Jean-Manuel Thetis

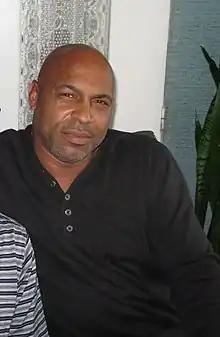
Thetis in 2013

Jean-Manuel Thetis (born 5 November 1971) is a French former professional footballer who played as a defender. He made 116 appearances and scored 4 goals in Ligue 1 in the 1989–1997 period and played 22 matches and scored 2 goals for Marseille in Ligue 2 in the 1994–95 season. Thetis then went on to have a three-year spell at Ipswich Town. At Ipswich he scored important winners in two 1–0 league victories against Tranmere Rovers and West Bromwich Albion (a game in which he later got sent off). He also scored once for Ipswich in the League Cup against Luton Town. He then had a brief loan spell at Wolverhampton Wanderers in 2000, before joining Sheffield United in January 2001.